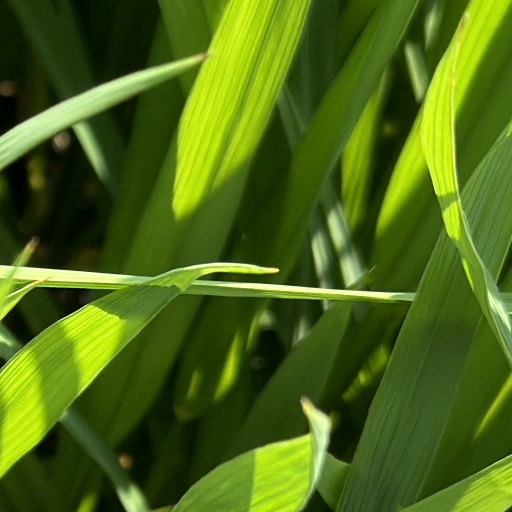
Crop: rice